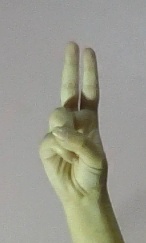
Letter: taa